Nebuchadnezzar III

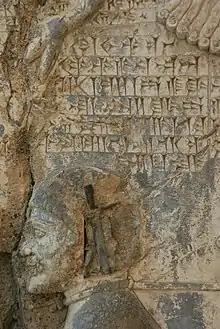
Nebuchadnezzar III and associated inscription in Darius I's Behistun Inscription

Nebuchadnezzar III (Babylonian cuneiform: "Nabû-kudurri-uṣur", meaning "Nabu, watch over my heir", Old Persian: "Nabukudracara"), alternatively spelled Nebuchadrezzar III and also known by his original name Nidintu-Bêl (Old Persian: "Naditabaira" or "Naditabira"), was a rebel king of Babylon in late 522 BC who attempted to restore Babylonia as an independent kingdom and end the rule of the Persian Achaemenid Empire in Mesopotamia. A Babylonian noble of the Zazakku family and the son of a man by the name of Mukīn-zēri or Kîn-Zêr, Nidintu-Bêl took the regnal name Nebuchadnezzar upon his accession to the Babylonian throne and claimed to be a son of Nabonidus, Babylon's last independent king.